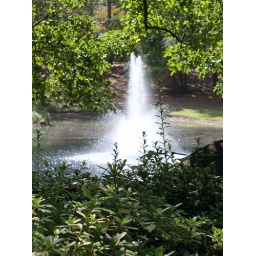
water fountain in lake